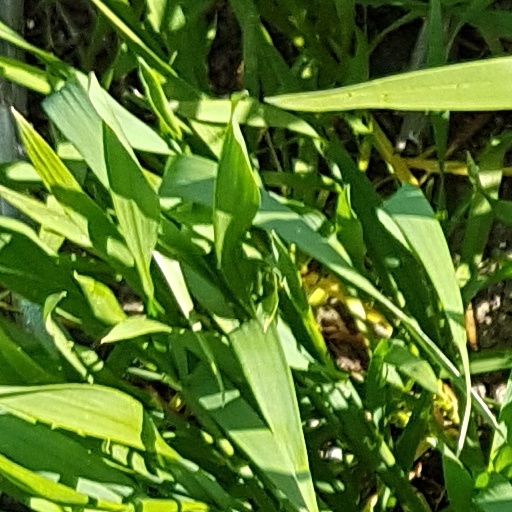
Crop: wheat